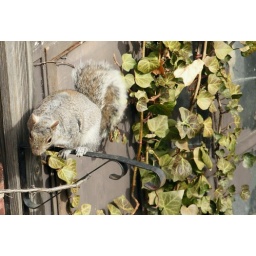
A family of squirrels live in the building next door - they are funny to watch.